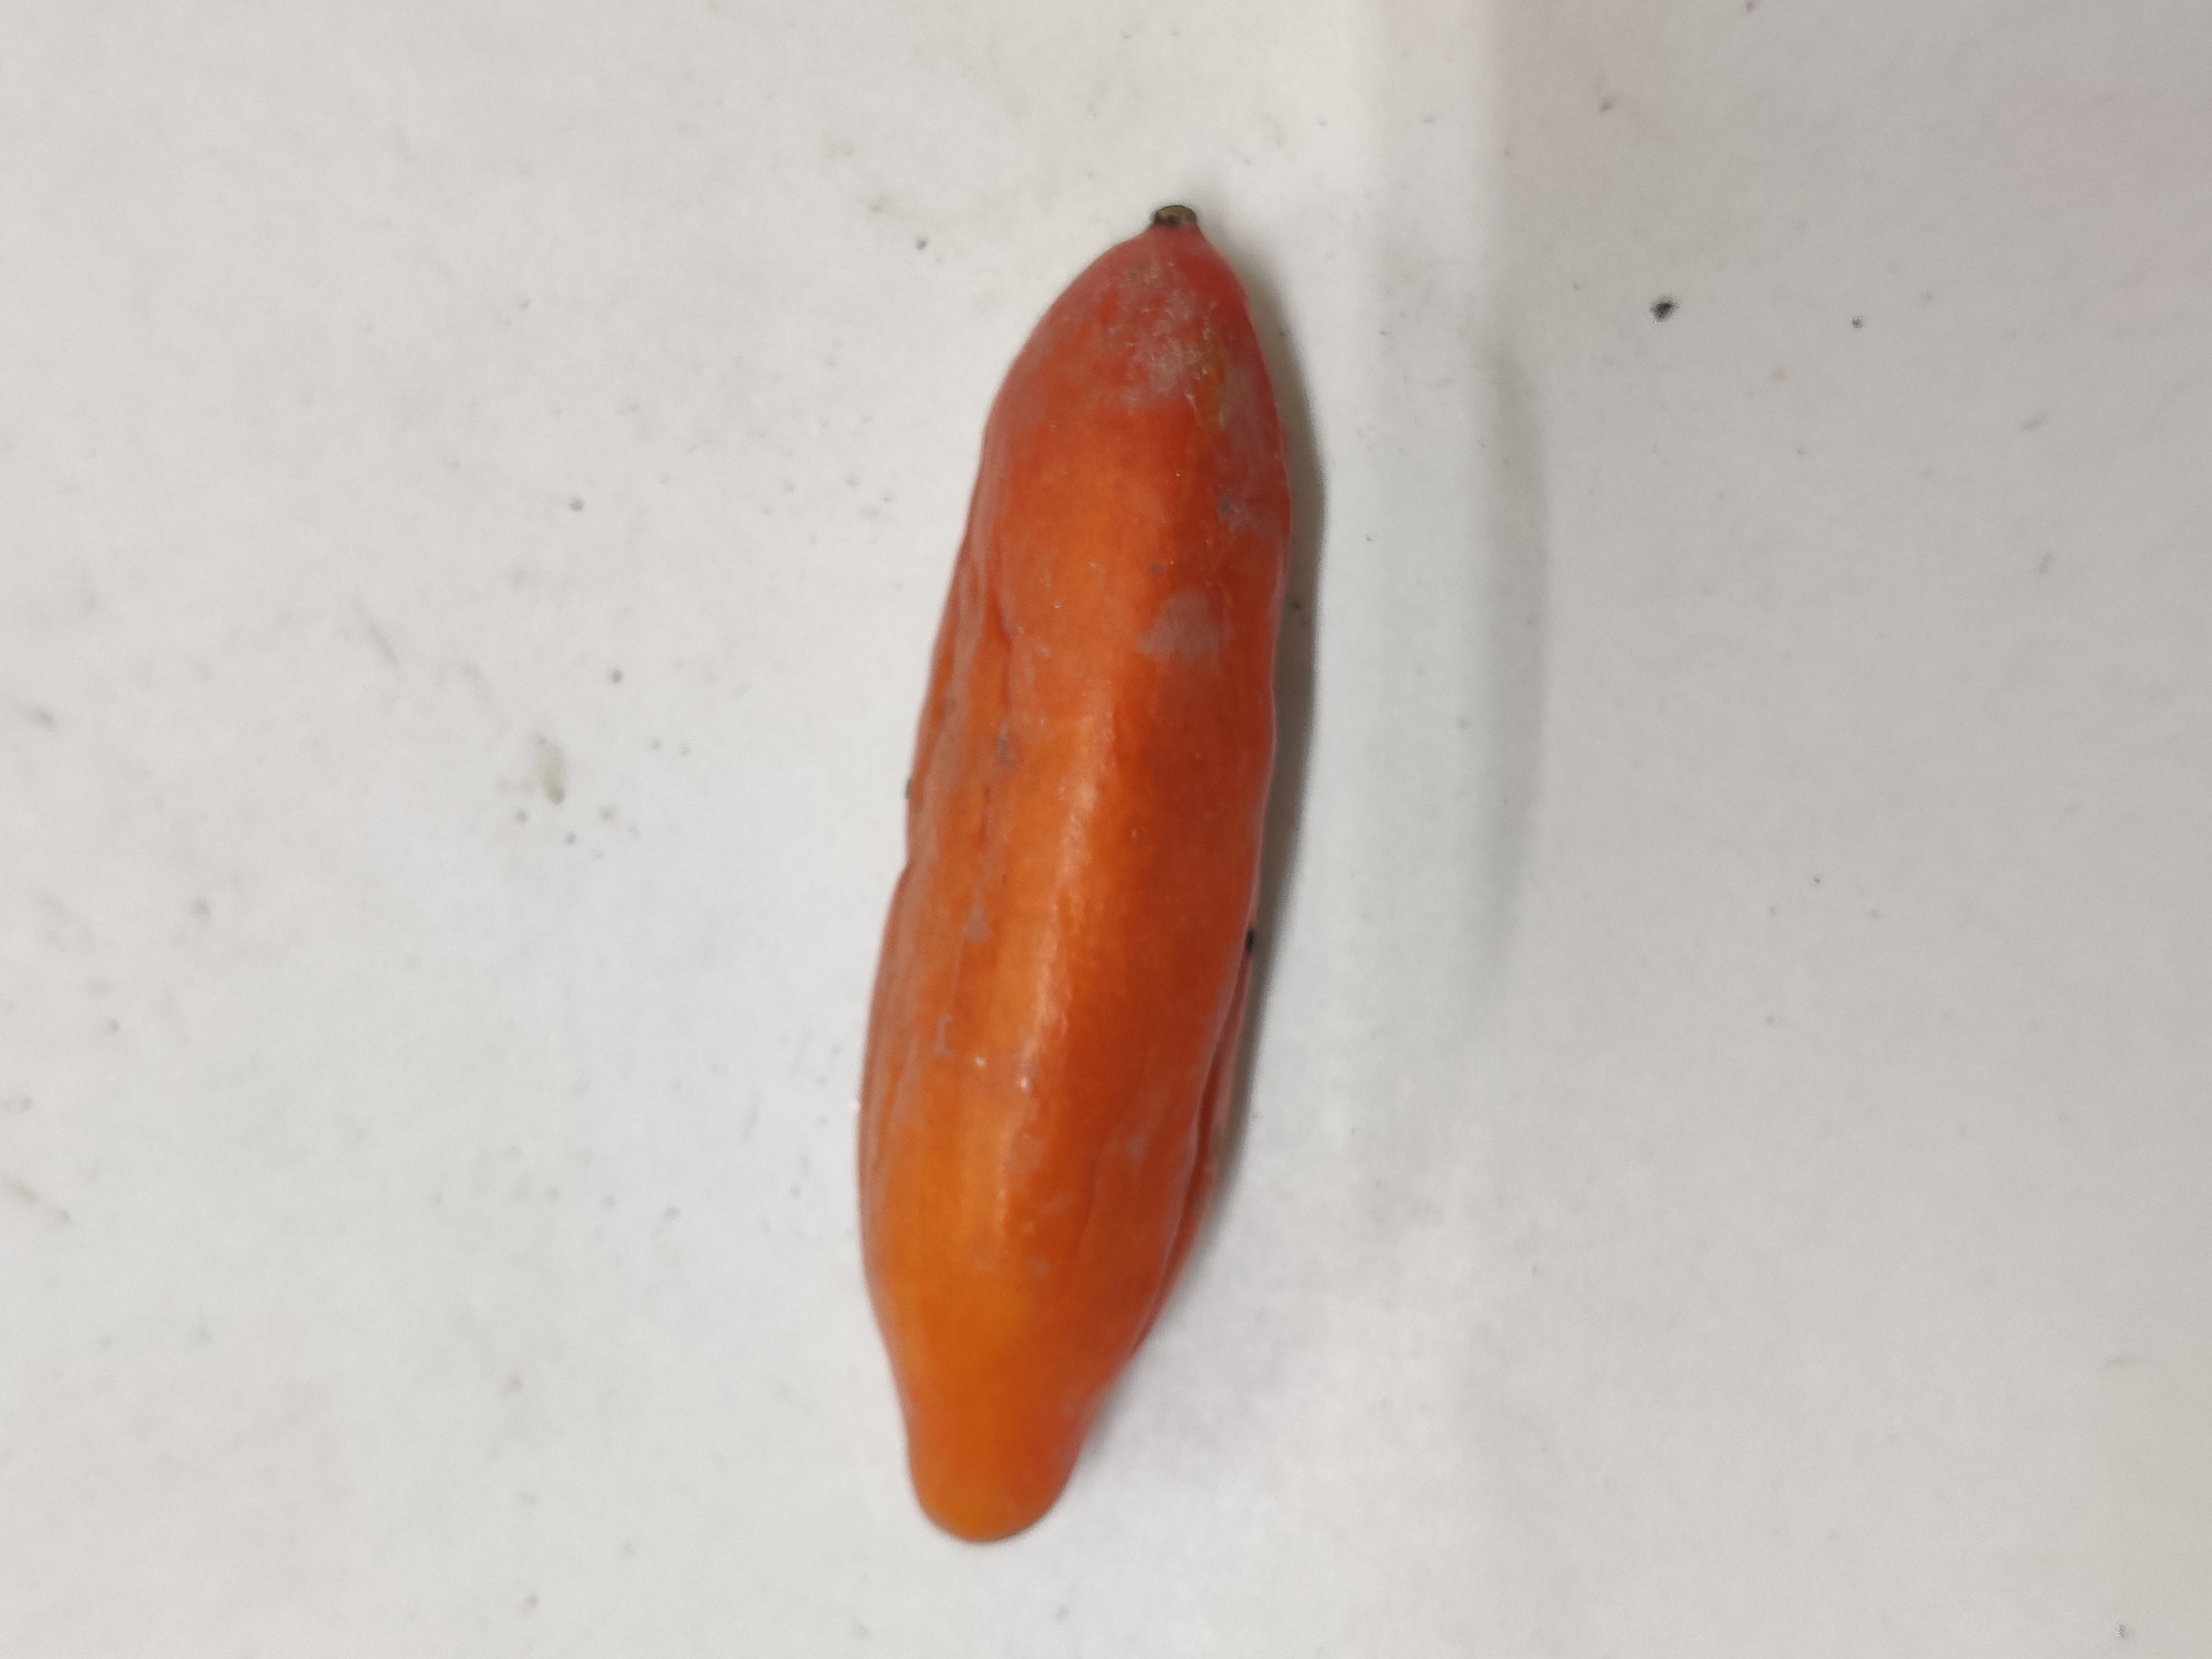
Crop: Ivy Gourd
Condition: Severely Damaged